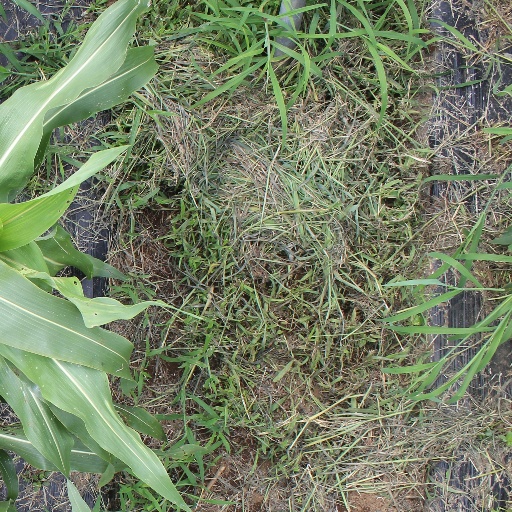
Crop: sorghum